Lynching in the United States

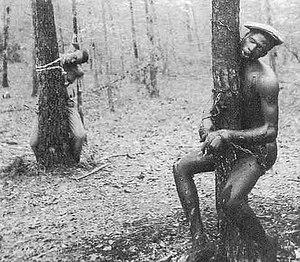
Pictures of the lynching of Roosevelt Townes and Robert McDaniels in 1937 were the first photos of lynchings to be published by the national press.

Lynching was often treated as a spectator sport, where large crowds gathered to partake in or watch the torture and mutilation of the victim(s). The attendants often treated these as festive events, with food, family photos, and souvenirs. Whites used these events to demonstrate their power and control. This often led to the exodus of the remaining Black population and discouraged future settlement.